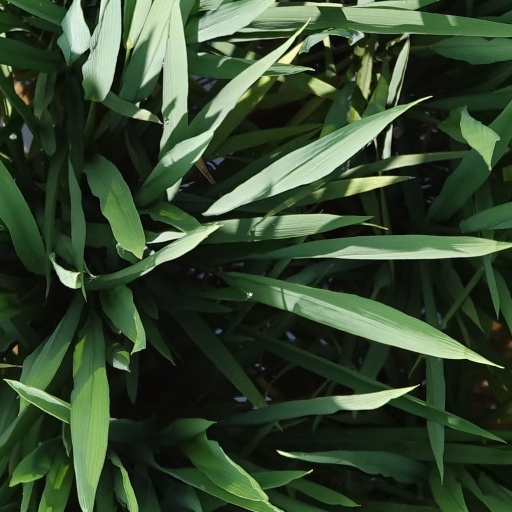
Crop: rice